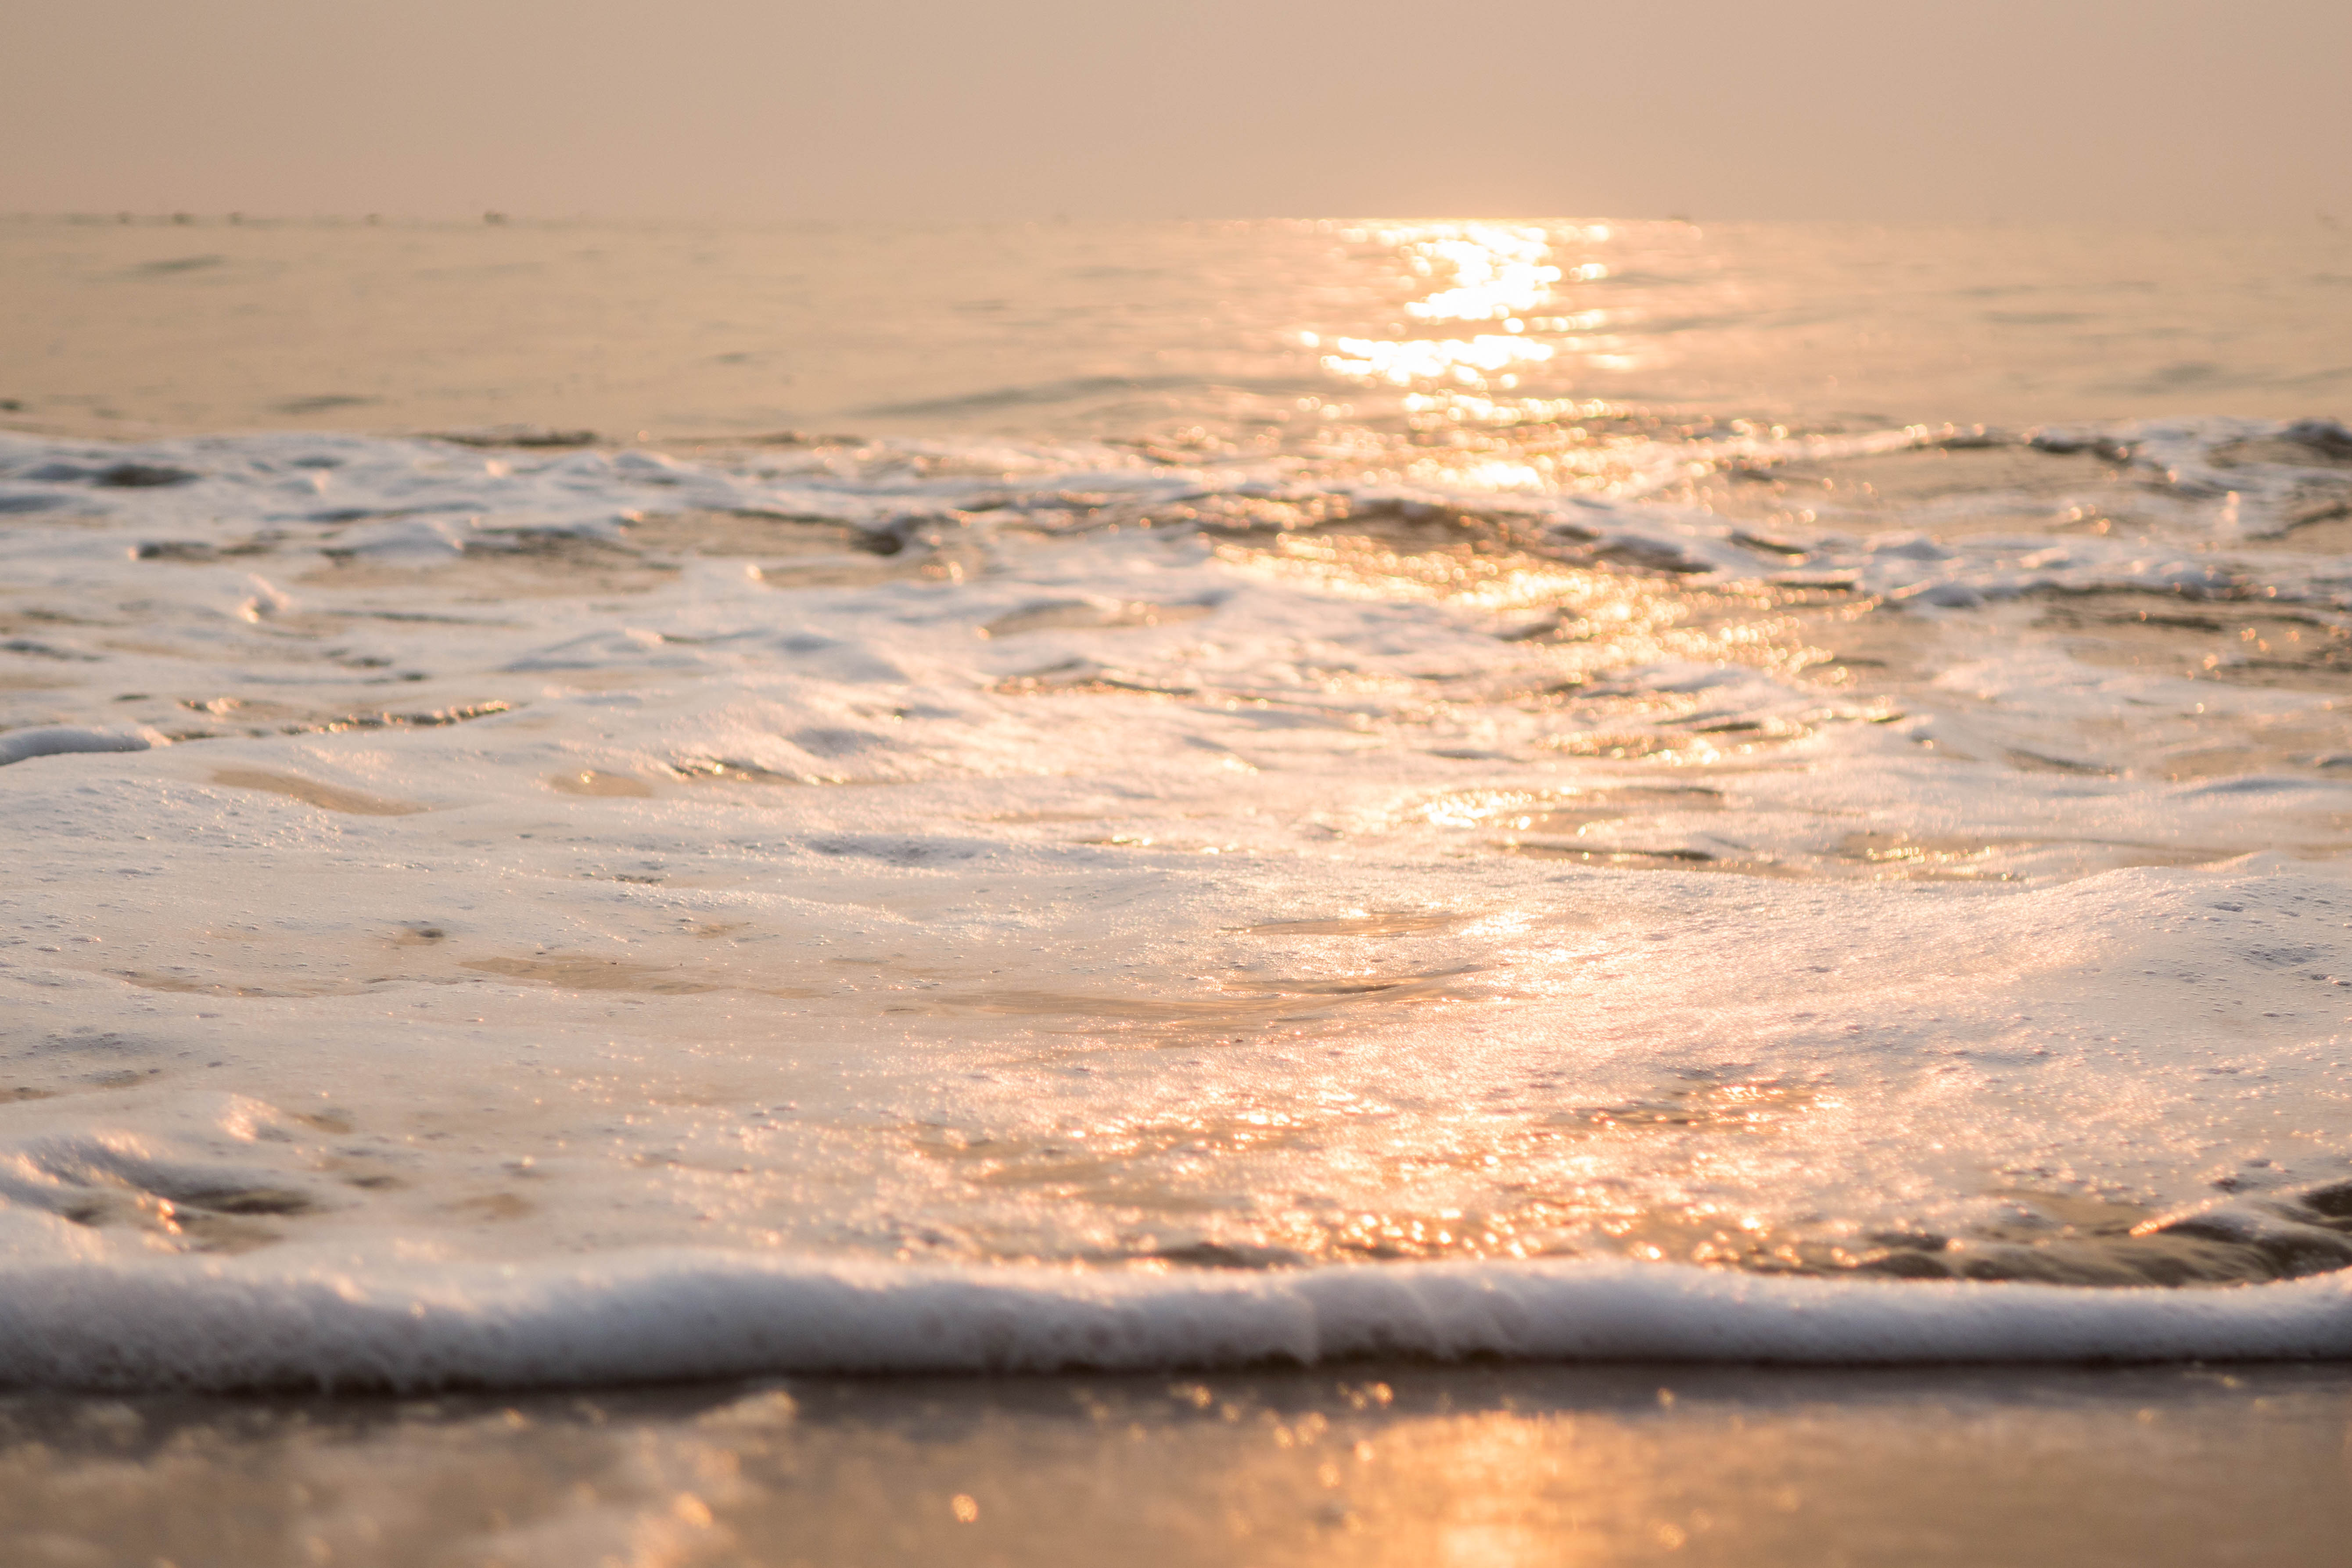
sea, morning, soft wave, wave, sky, horizon, ocean, shore, sunlight, wind wave, water, sunrise, calm, beach, sunset, coast, evening, tide, sand, vacation, sun, cloud, landscape, dawn